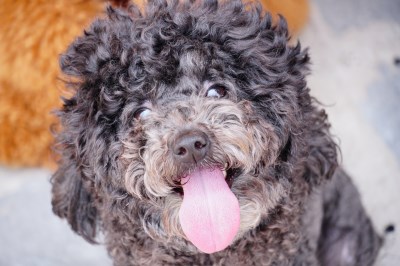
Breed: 2925-n000114-toy_poodle